Death Valley Manhunt

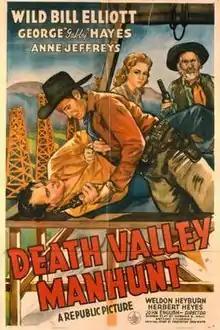
Theatrical release poster

Death Valley Manhunt is a 1943 American Western film directed by John English and written by Norman S. Hall and Anthony Coldeway. The film stars Wild Bill Elliott, George "Gabby" Hayes, Anne Jeffreys, Weldon Heyburn, Herbert Heyes and Davison Clark. The film was released on November 24, 1943, by Republic Pictures.